Parque Batlle

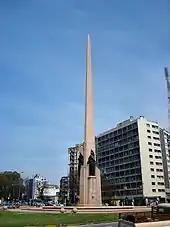
The Obelisk of Montevideo marks the west end of the park area.

On the West side of Parque Batlle, on Artigas Boulevard, there is the Obelisk of Montevideo, a monument dedicated to those who created the first Constitution and inaugurated in 1938. It is a monumental work of the sculptor José Luis Zorrilla de San Martín (1891–1975). It is a three-sided obelisk made of granite, tall with 3 bronze statues on its sides, representing "Law", "Liberty" and "Force." It has a hexagonal water fountain around it with six spheres on its outer circumference. It is located at the intersection of 18 de Julio and Artigas Boulevard avenues, in Montevideo, at the entrance of the Parque Batlle area. It is a National Heritage Site since 1976.